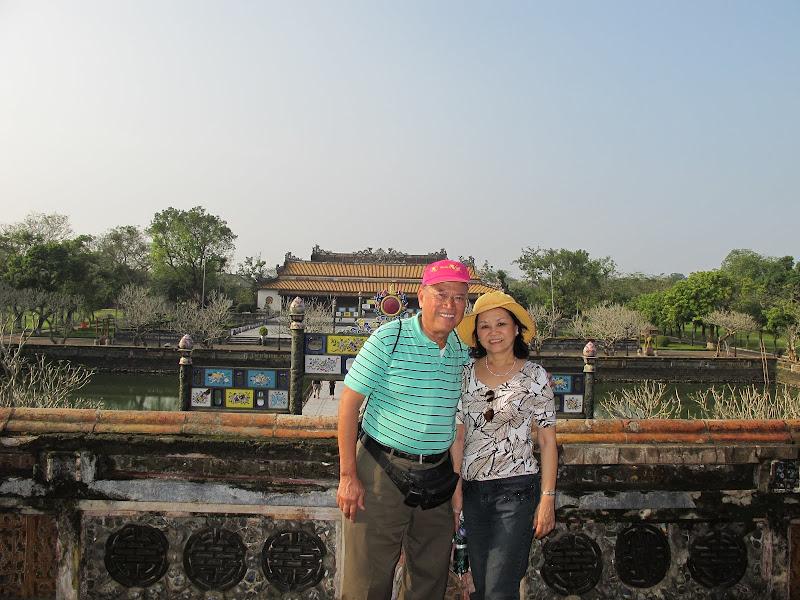
có một khu di tích xuất hiện ở phía sau lưng của hai người